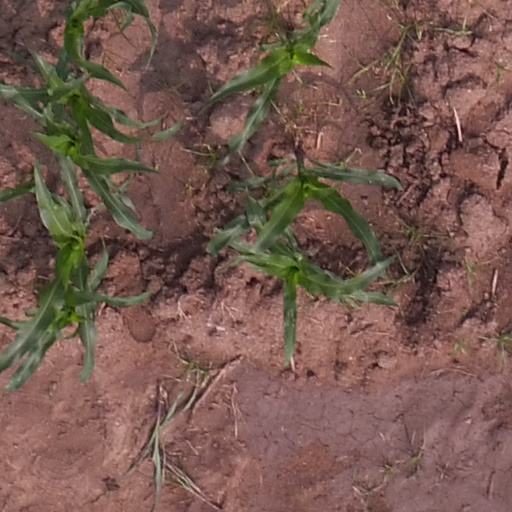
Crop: maize; corn